Mike Figgis

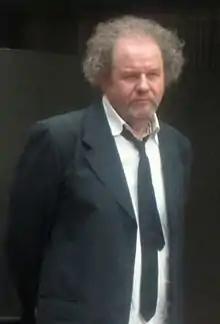
Figgis at the 2011 Deloitte Ignite

Michael Figgis (born 28 February 1948) is an English film director, screenwriter, and composer. He was nominated for two Academy Awards for his work on "Leaving Las Vegas" (1995). Figgis was the founding patron of the independent filmmakers' online community Shooting People.